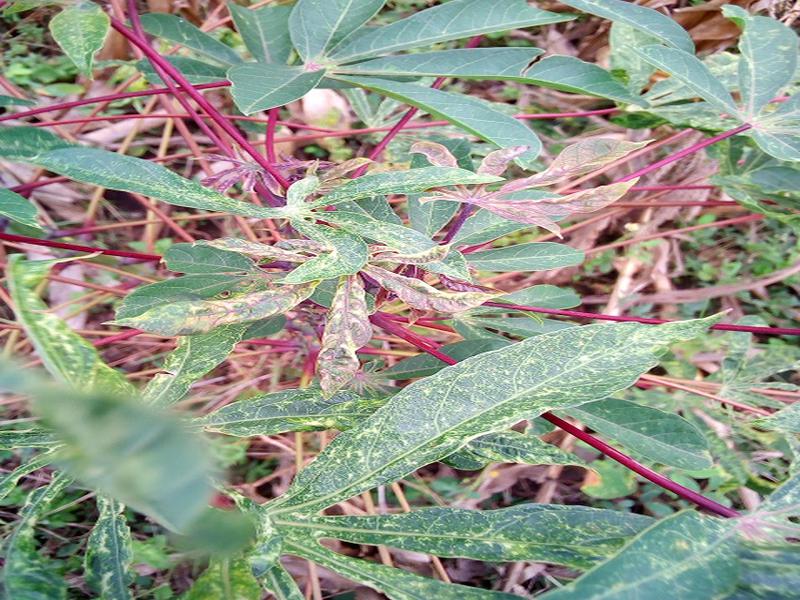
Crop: cassava
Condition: green_mottle